Lambda Beta Alpha

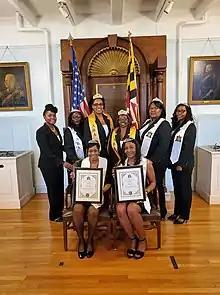
Honorary members, December 2019

Lambda Beta Alpha general membership consists of active duty, retired, and honorably discharged service women from each branch of the United States Armed Forces — United States Air Force, United States Army, United States Marine Corps, and United States Navy, as well the National Guard, and Reserves.